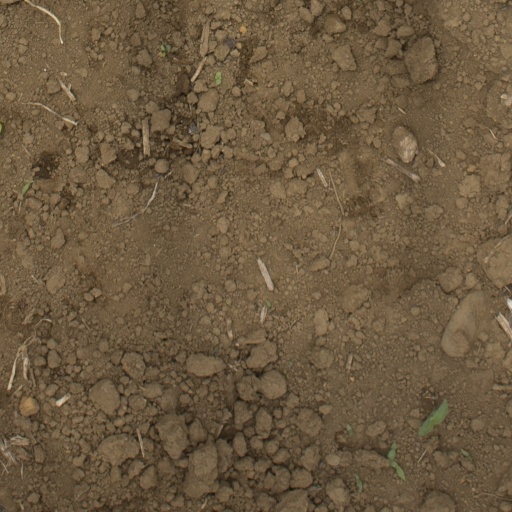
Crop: Jerusalem artichoke